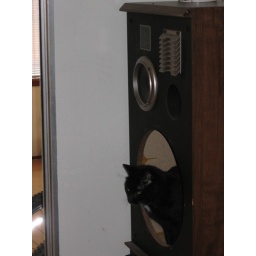
Sable's in the cat house